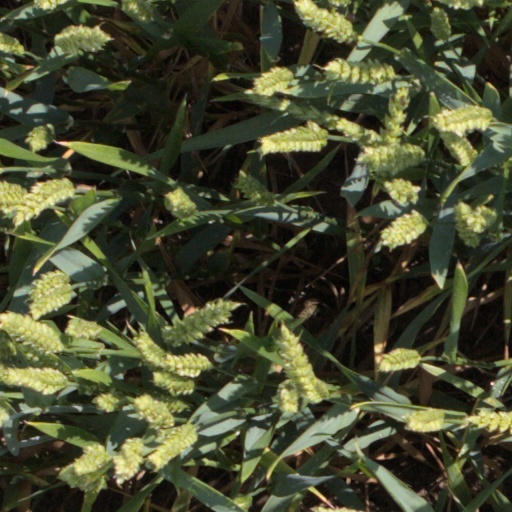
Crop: wheat